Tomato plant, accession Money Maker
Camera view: vertical (180 deg); turntable rotation: 180 degrees
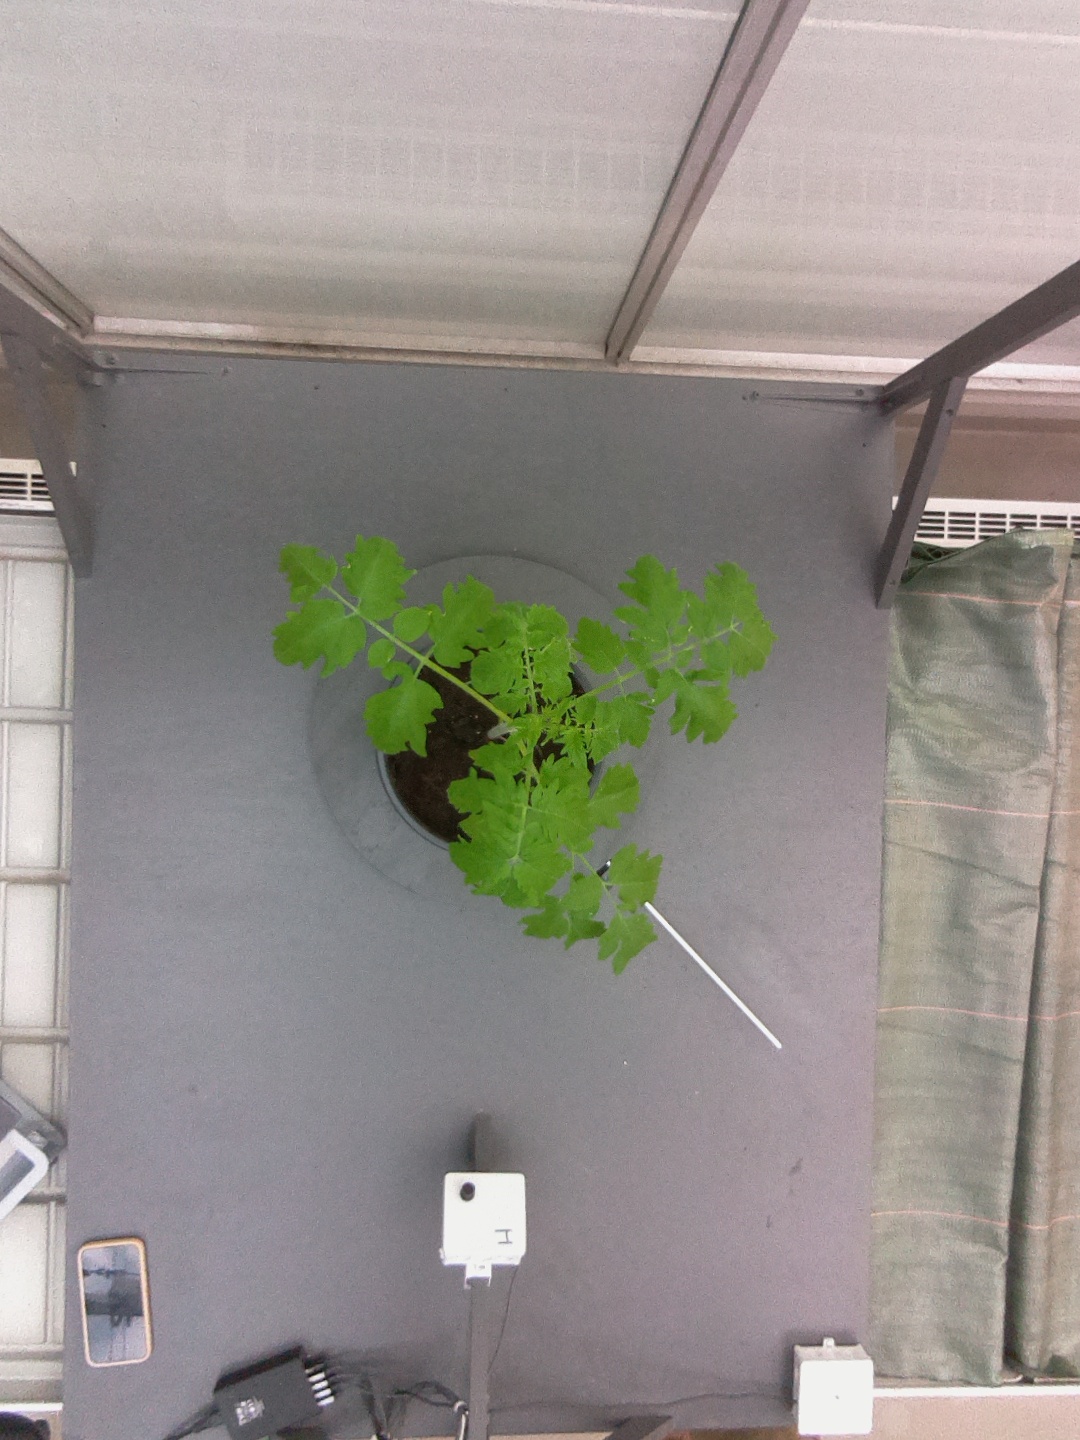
BBCH growth stage 13: 6 of true leaves visible